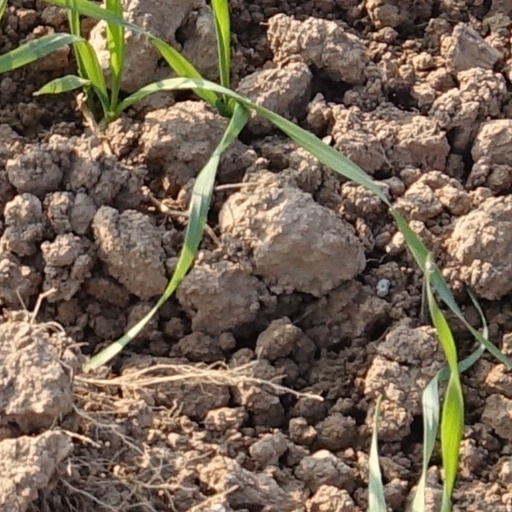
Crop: wheat